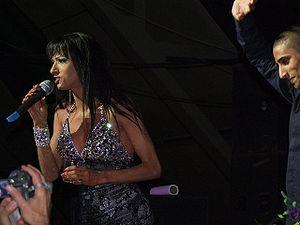
Dana International est le pseudonyme de l'auteure-compositrice-interprète israélienne Yaron Cohen née le 2 février 1972 à Tel Aviv-Jaffa.